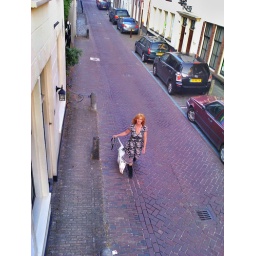
Taken by my son from his bedroom window.